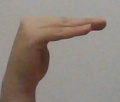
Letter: haa